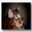
Label: cat